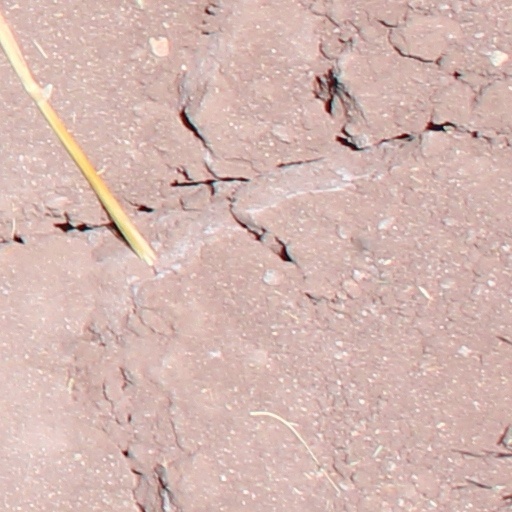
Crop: wheat